Tal-Wejter Tower

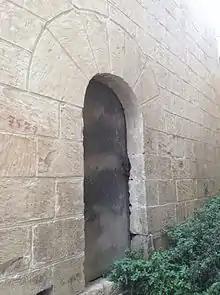
Entrance to the tower

The area where the tower is found was known as Għassiewi, meaning guarded place. Till the late 20th century, the community was known as Tal-Wejter. The nearby valley was known as Tal-Wejter Valley.